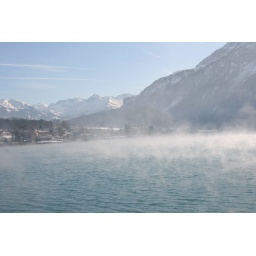
I tried to catch the fog hanging over the water surface of the lake of Brienz